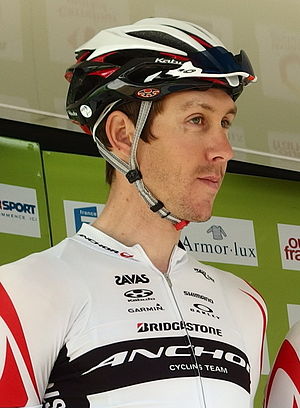
Damien Monier
Damien Monier er en fransk professionel cykelrytter, som cykler for det professionelle cykelhold Cofidis.